Dietmar Hamann

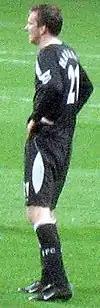
Hamann with Manchester City in 2007

In June 2006, Hamann was given permission to talk to Bolton Wanderers about a potential transfer to the North West club. Hamann admitted that he would be saddened to leave Liverpool but would make "the best decision for my future". Hamann actually signed a pre-contract in June 2006, to become a Bolton Wanderers player but had a "change of heart". He joined Bolton for less than one day before a move to Manchester City.